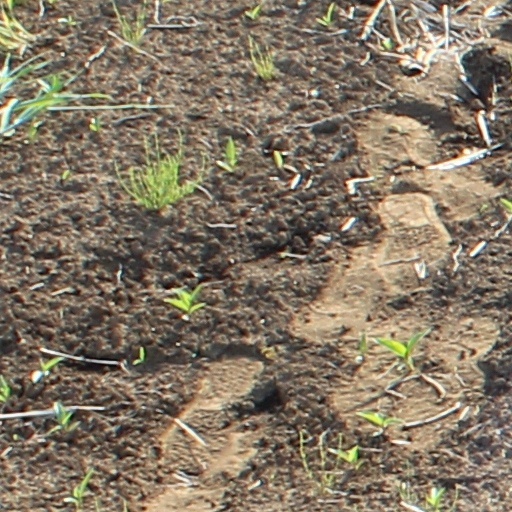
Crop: wheat